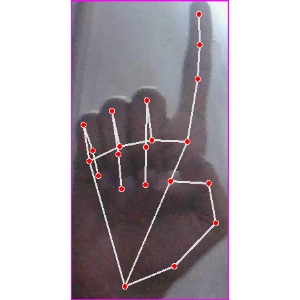
अक्षर: क